Good Morning Revival

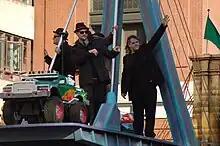
Good Charlotte in the Macy's Thanksgiving Day Parade in 2007

In September and October 2006, the group went on a headlining club tour with the Pink Spiders. In January 2007, the Madden brothers went on a promotional South Pacific tour. In April, the band appeared on "The Tonight Show with Jay Leno", "Jimmy Kimmel Live!" and "The Late Late Show with Craig Ferguson" in the US, and at the MTV Awards in Australia. Following this, the group embarked on a tour of Japan and then Europe in May, which continued into June. The band supported Justin Timberlake on the US leg of his "FutureSex/LoveShow" tour in August and September. Alongside the tour, the band did a handful of in-store performances and signings, and an appearance on "Live with Regis and Kelly". In October, the group went on a tour of Australia, and appeared in a television commercial for "The Kyle & Jackie O Show". The band then performed in the 81st Macy's Thanksgiving Day Parade in 2007.